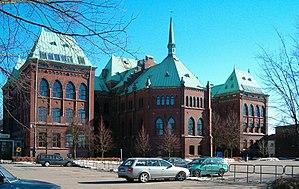
Helsingborg est une ville suédoise située sur la côte du détroit de l'Øresund, au niveau de son point le plus étroit, la ville danoise d'Elseneur n'étant qu'à 4 km. C'est le chef-lieu de la commune de Helsingborg. Elle est habitée par 97 122 personnes, ce qui la place au 8ᵉ rang des villes les plus peuplées de Suède.